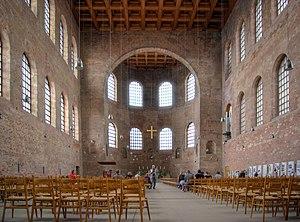
La basilique de Constantin de Trèves, à l'origine une aula romaine, abrite la reconstitution de la plus vaste salle qui nous soit parvenue de l'Antiquité. L'espace intérieur de l’édifice est long de 67 m, large de 27,20 m et haut de 33 m. La basilique est inscrite au Patrimoine mondial de l'UNESCO. L'édifice fut plusieurs fois remanié avant de retrouver au XIXᵉ siècle son aspect initial. En 1856, la basilique a été consacrée au protestantisme et fait depuis fonction d'église protestante.
Trèves est une ville et un arrondissement d'Allemagne, dans le Land de Rhénanie-Palatinat. La ville est située sur la Moselle. En 2015, elle comptait 114 914 habitants.